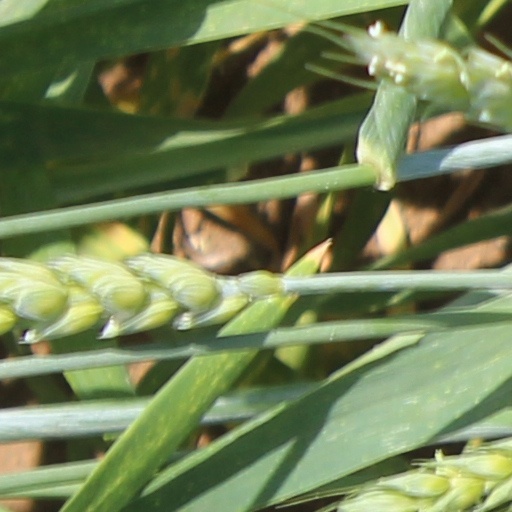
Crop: wheat